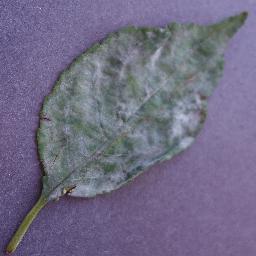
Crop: cherry
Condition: (including_sour)_powdery_mildew